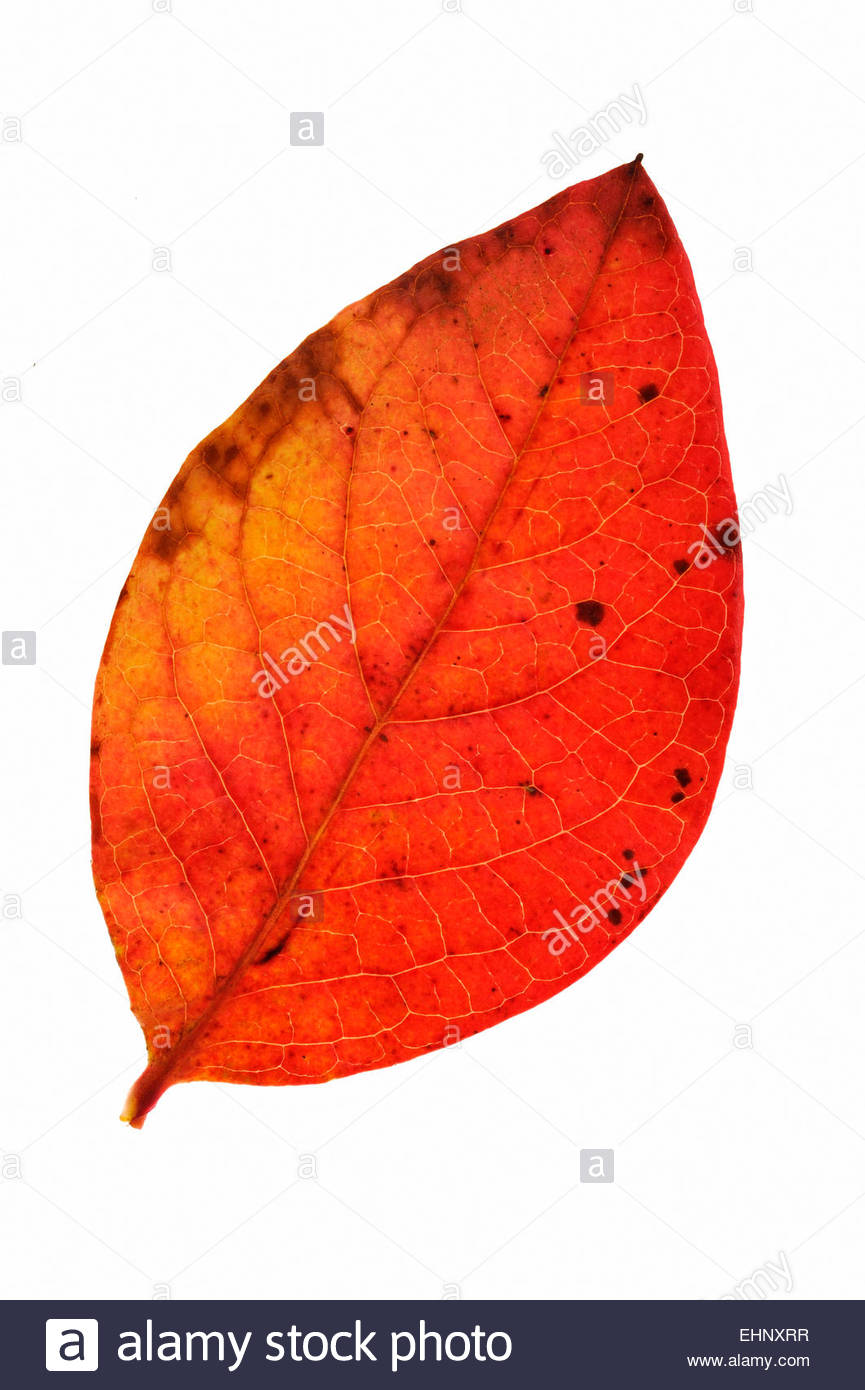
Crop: blueberry
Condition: healthy